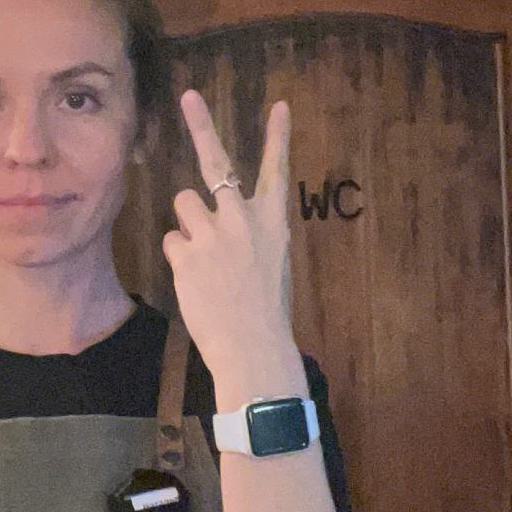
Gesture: peace_inverted